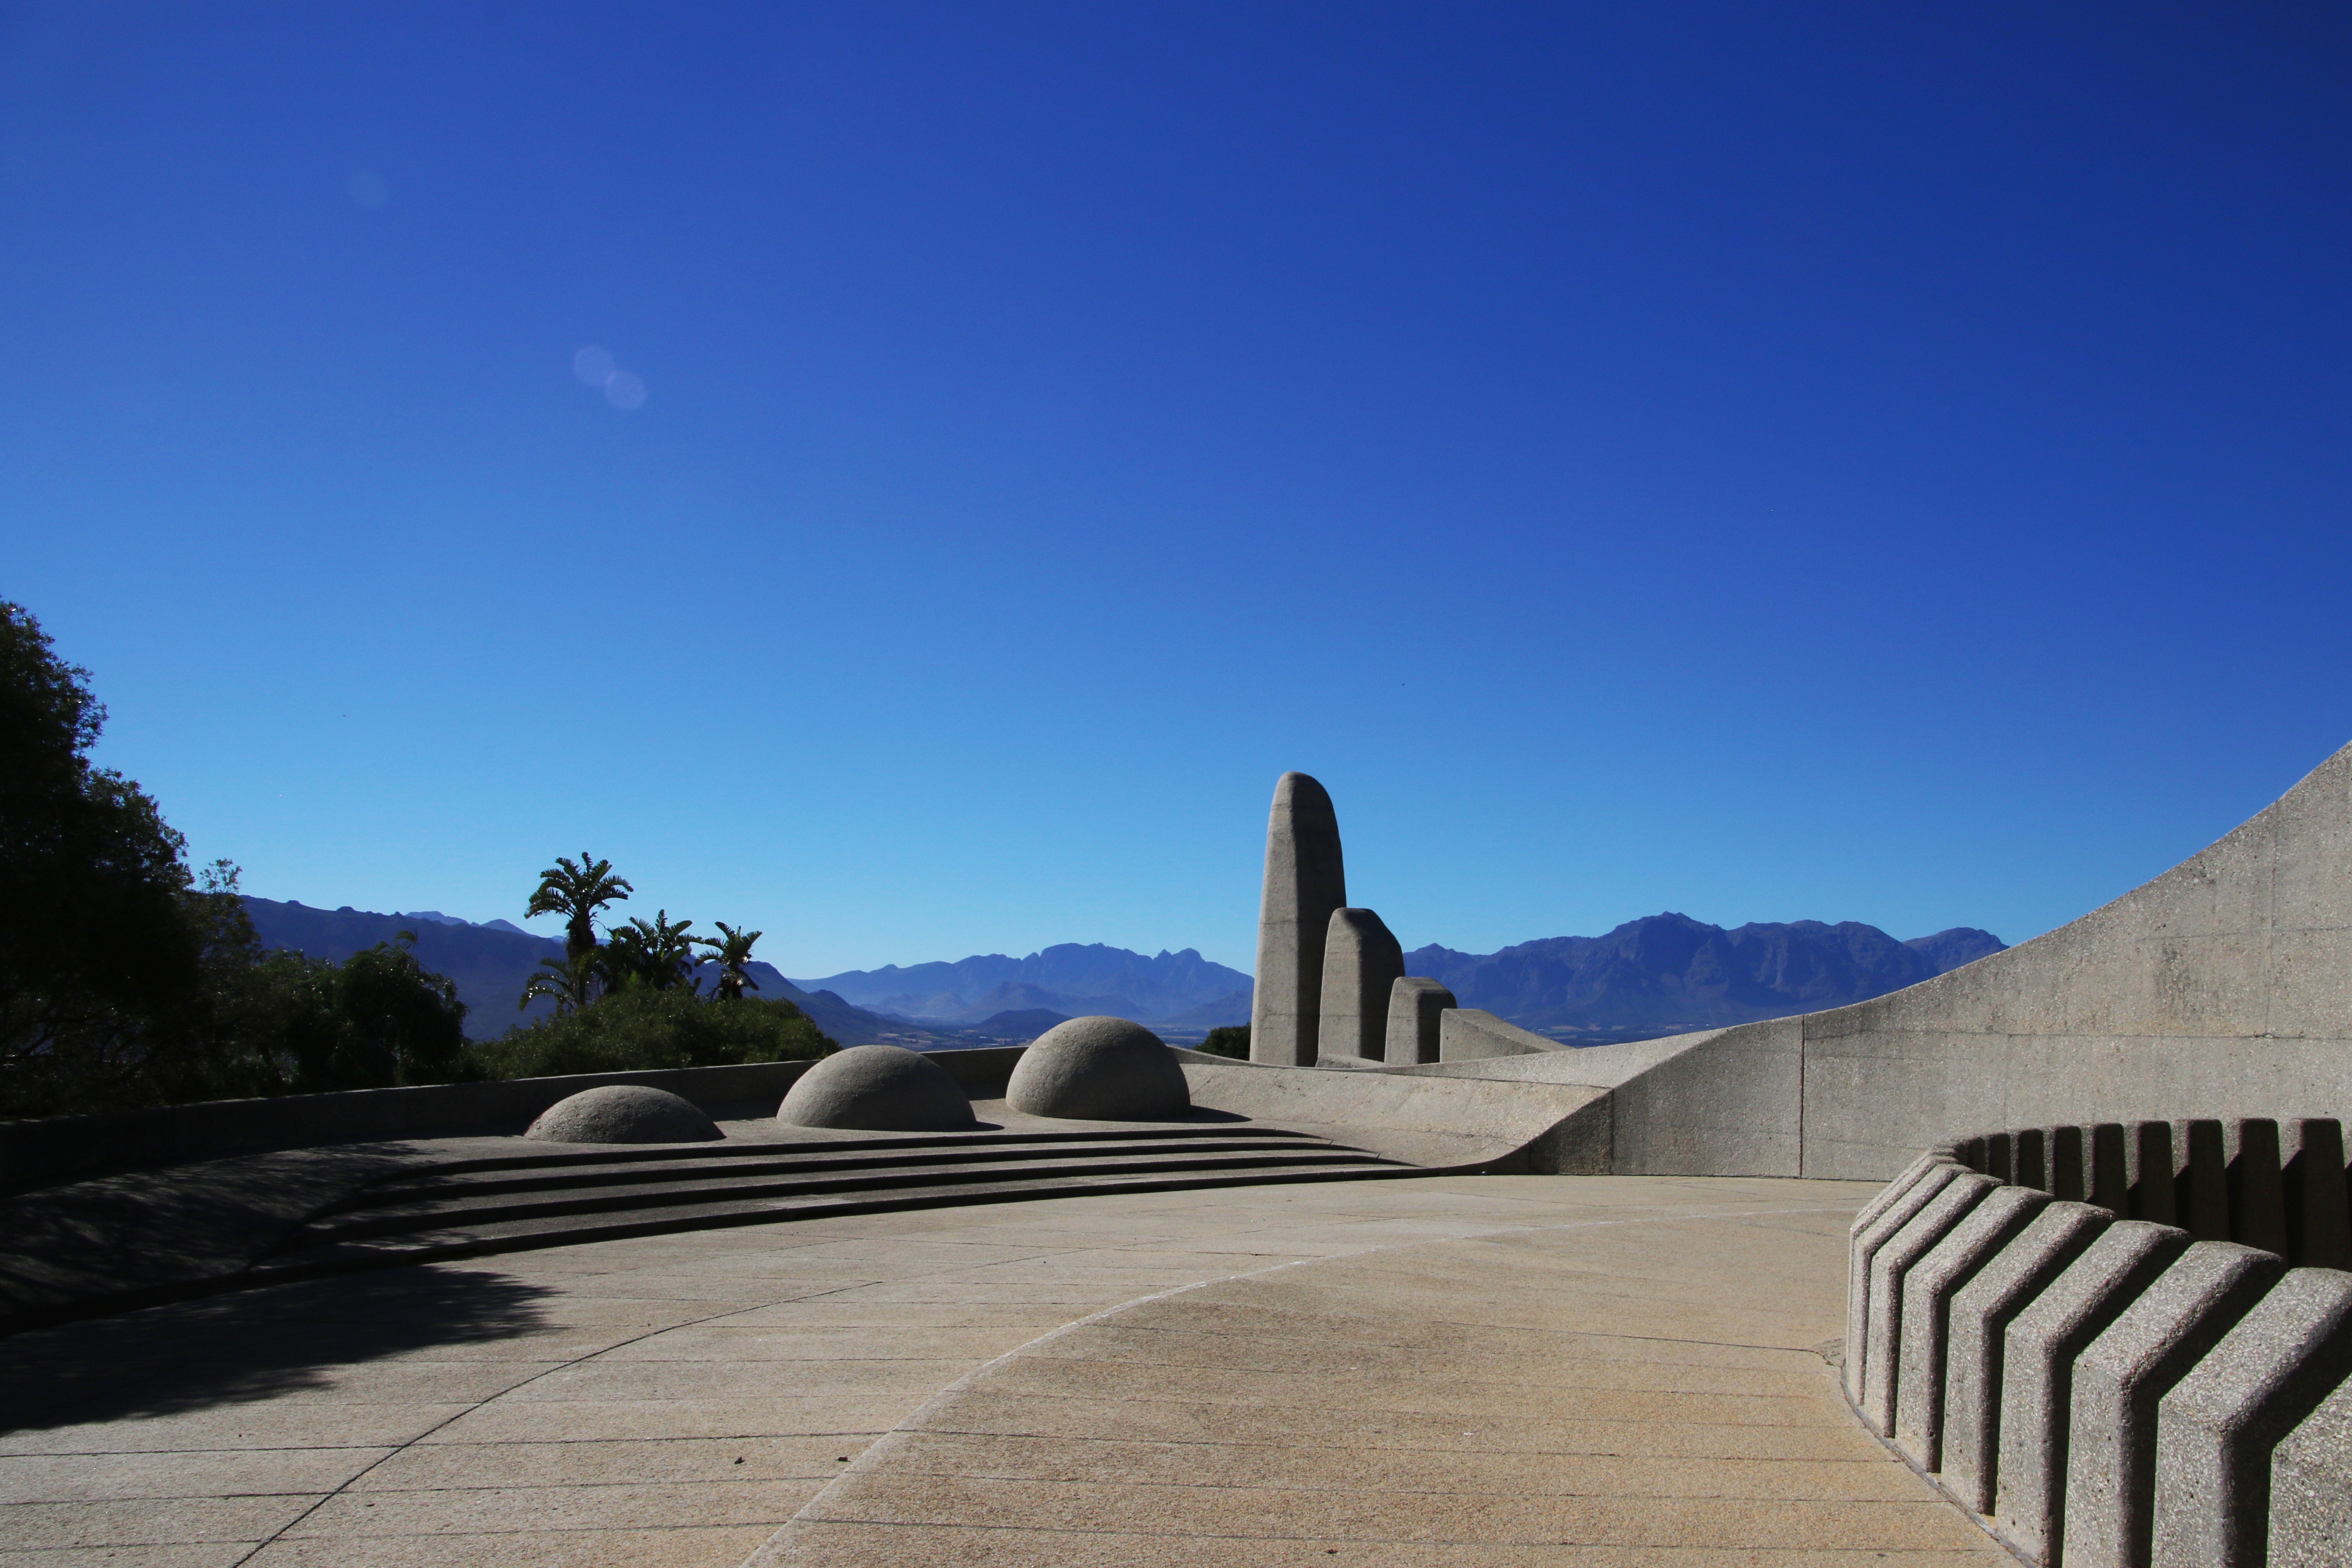
blue, sky, architecture, landscape, tree, cloud, rock, plant, monument, tourism, historic site, mountain, house, building, hill, flower